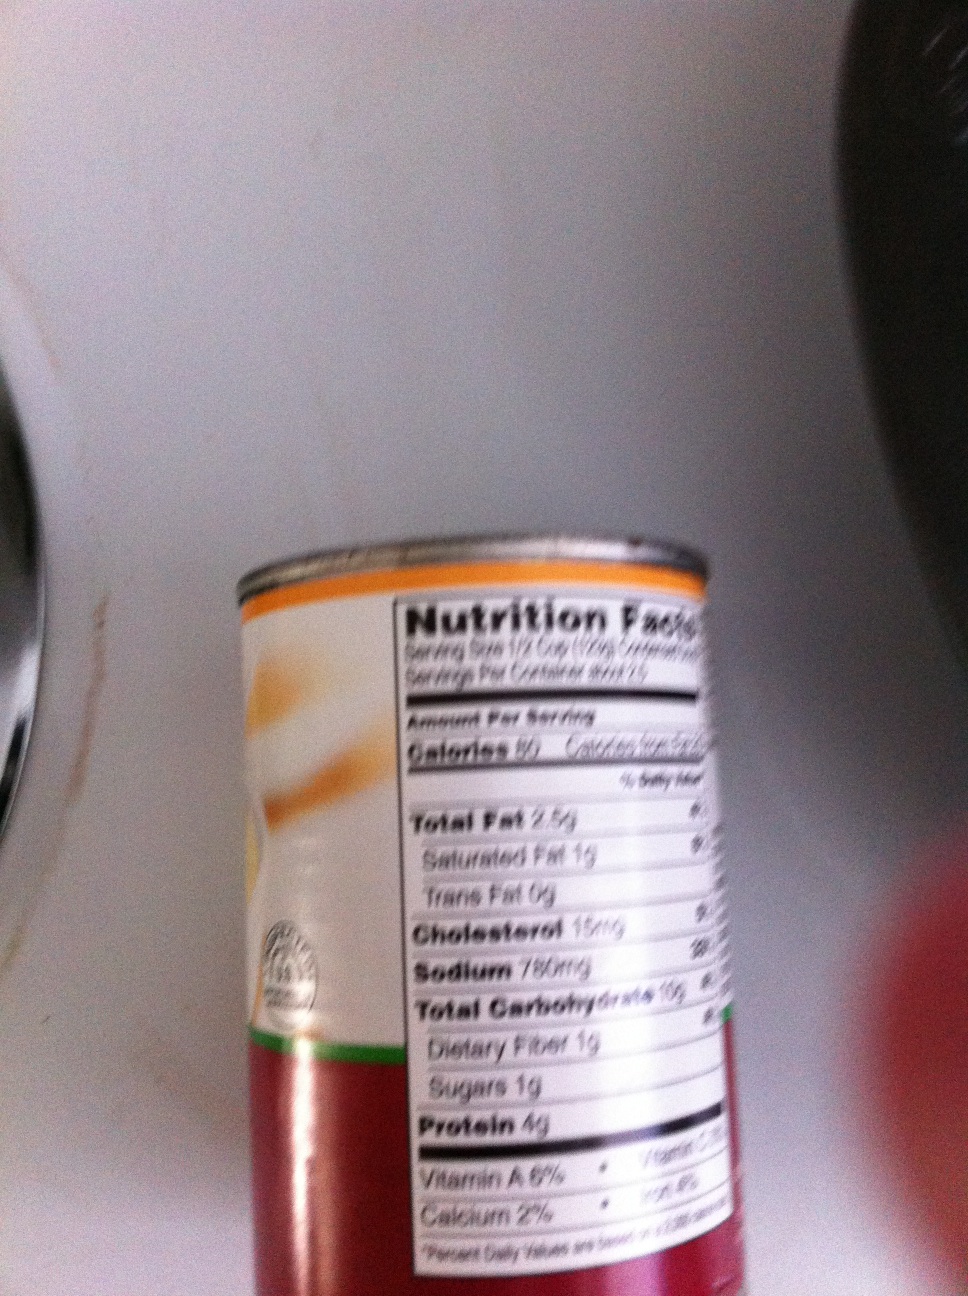Question: Is this cream of chicken soup?
Answer: unanswerable